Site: brandenburg
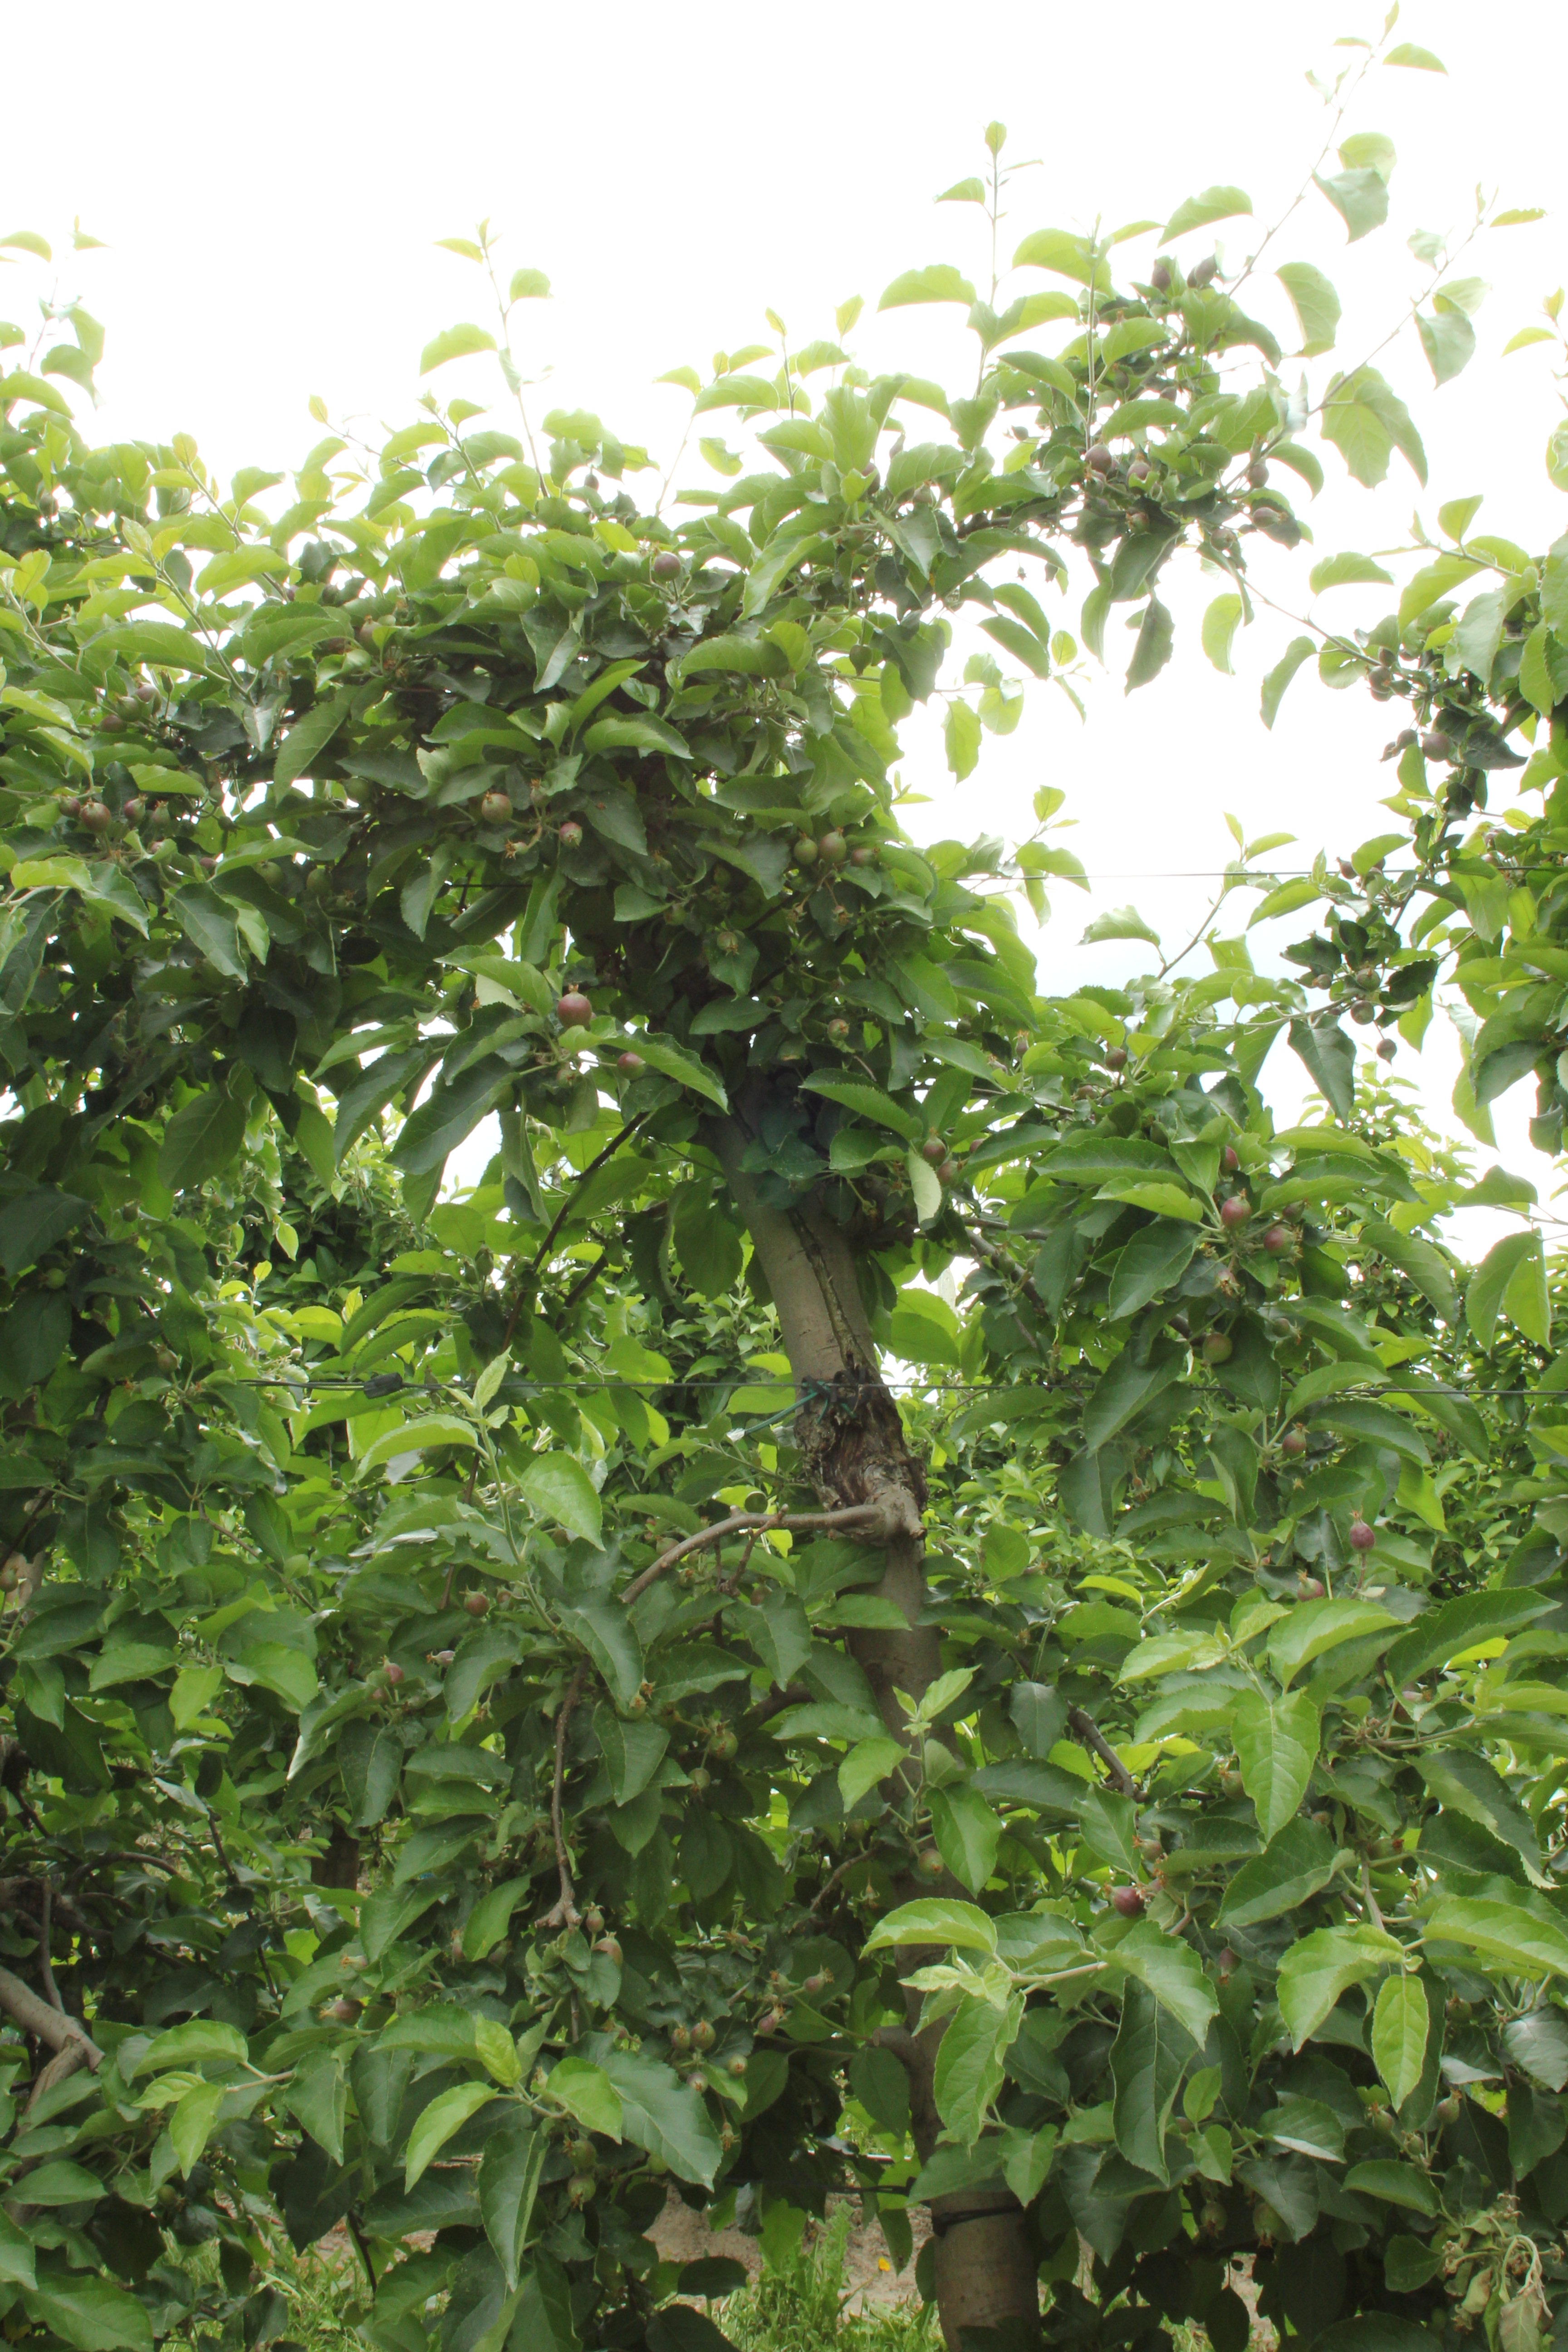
Growth stage (BBCH 72): Development of fruit